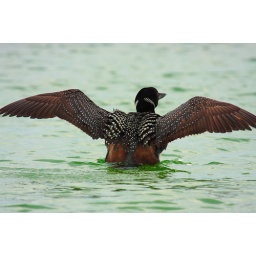
Captured on a mountain lake in south central British Columbia